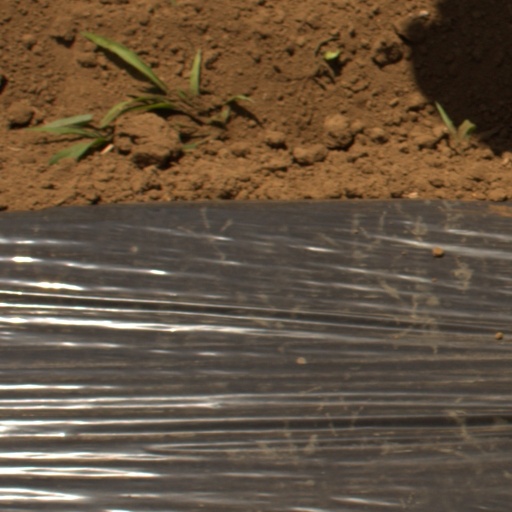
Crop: Jerusalem artichoke